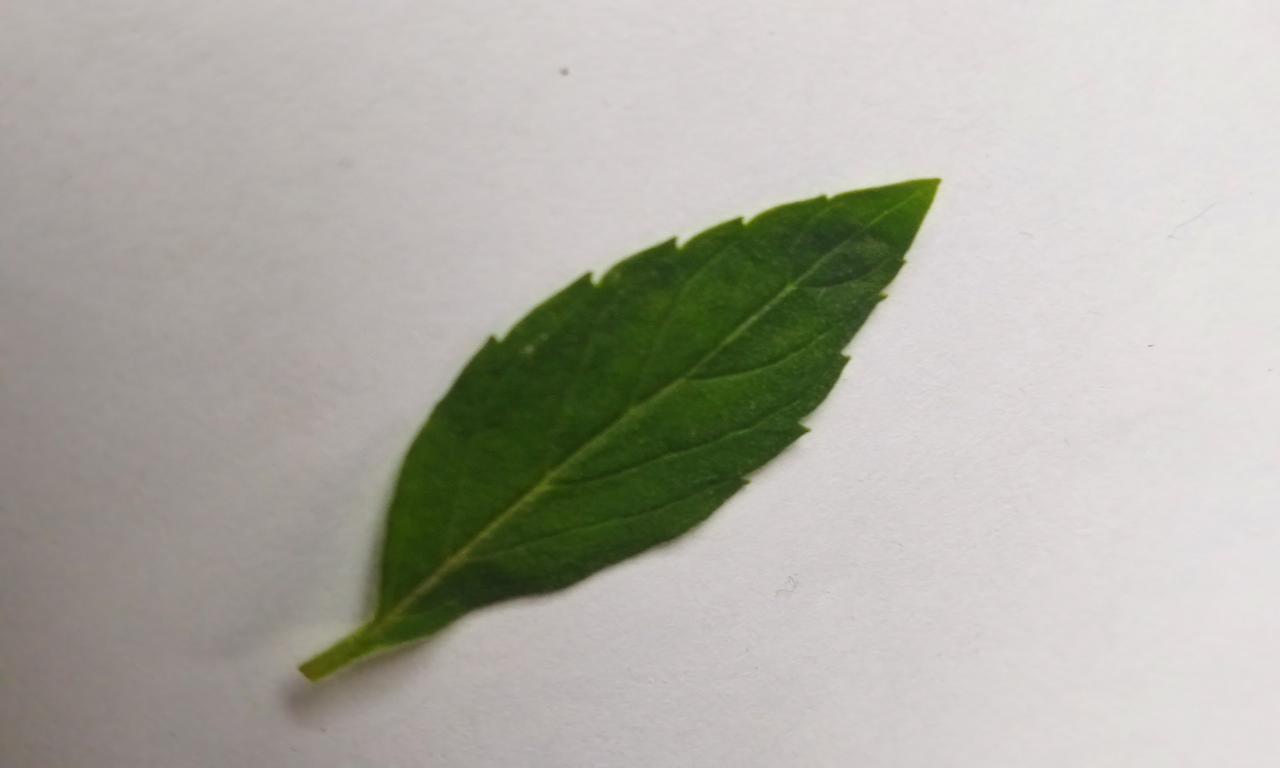
Label: Fresh